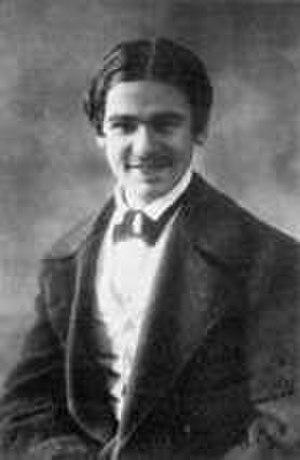
Filippo de Pisis vers 18 ans.
Leonor Fini, pseudonyme d’Eleonor Fini, née à Buenos Aires le 30 août 1908 et morte à Paris le 18 janvier 1996, est une artiste peintre surréaliste, graveuse, lithographe, décoratrice de théâtre et écrivaine française d'origine italienne.
Luigi Filippo Tibertelli dit Filippo De Pisis est un poète et un peintre italien.